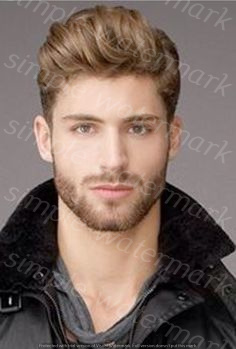
Label: Watermark